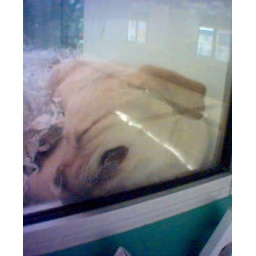
That squished mass of fur in the pic is a sleeping puppy with it's face against the glass... .